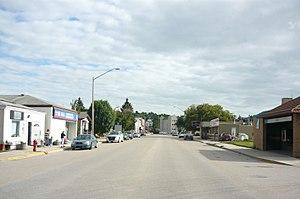
Lumsden est une ville de la vallée Qu'Appelle de la province canadienne de la Saskatchewan et entouré par la municipalité rurale de Lumsden.